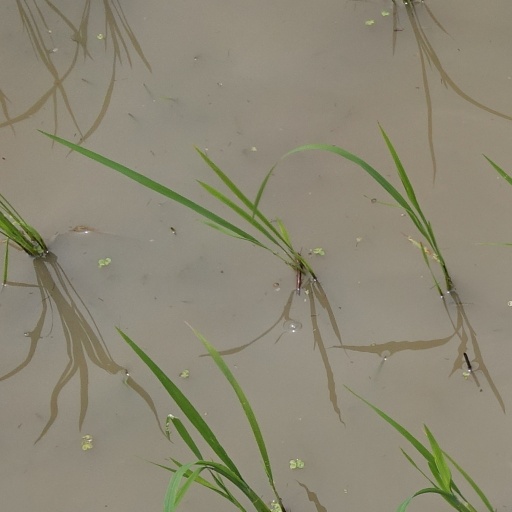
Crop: rice